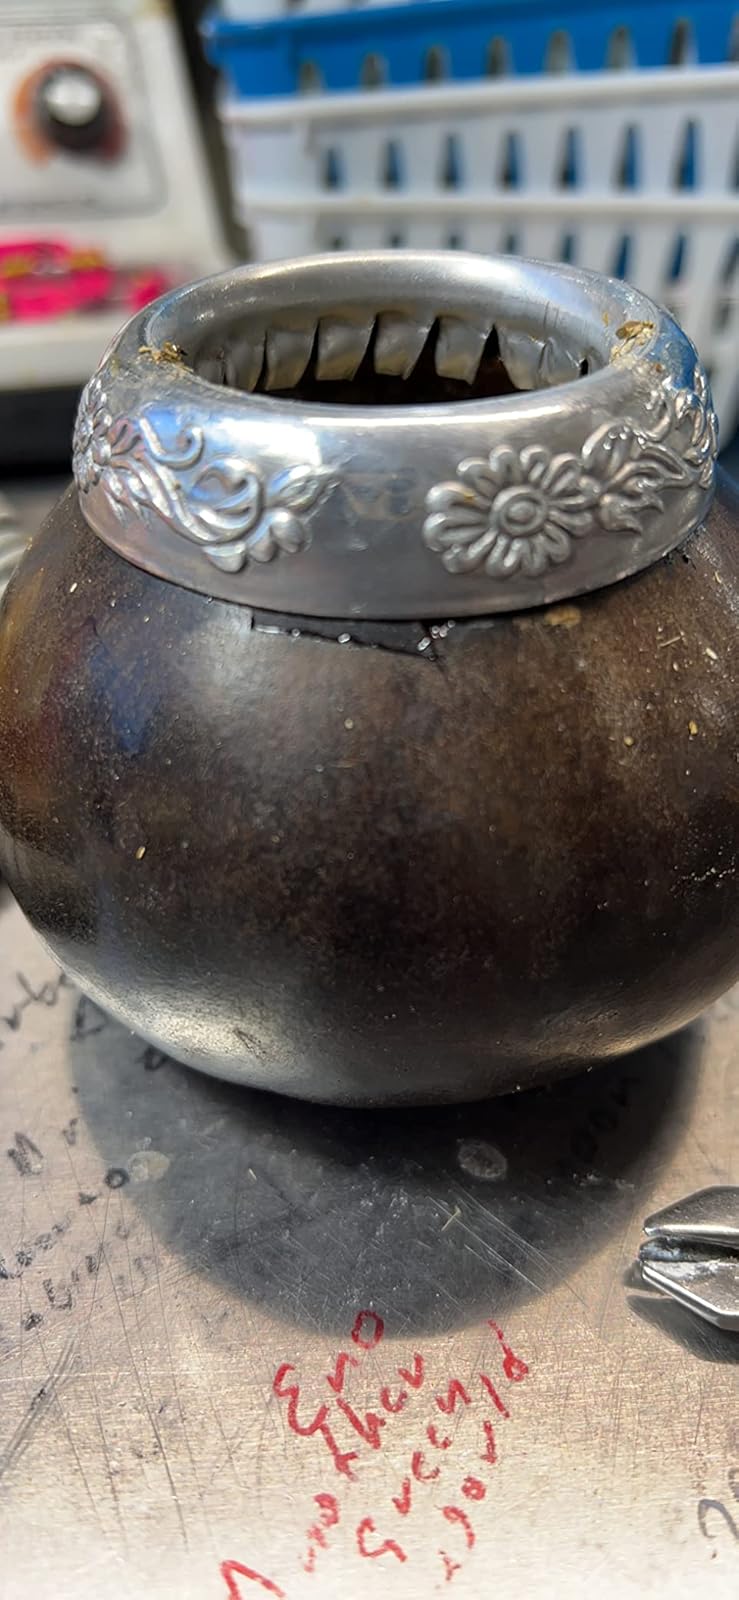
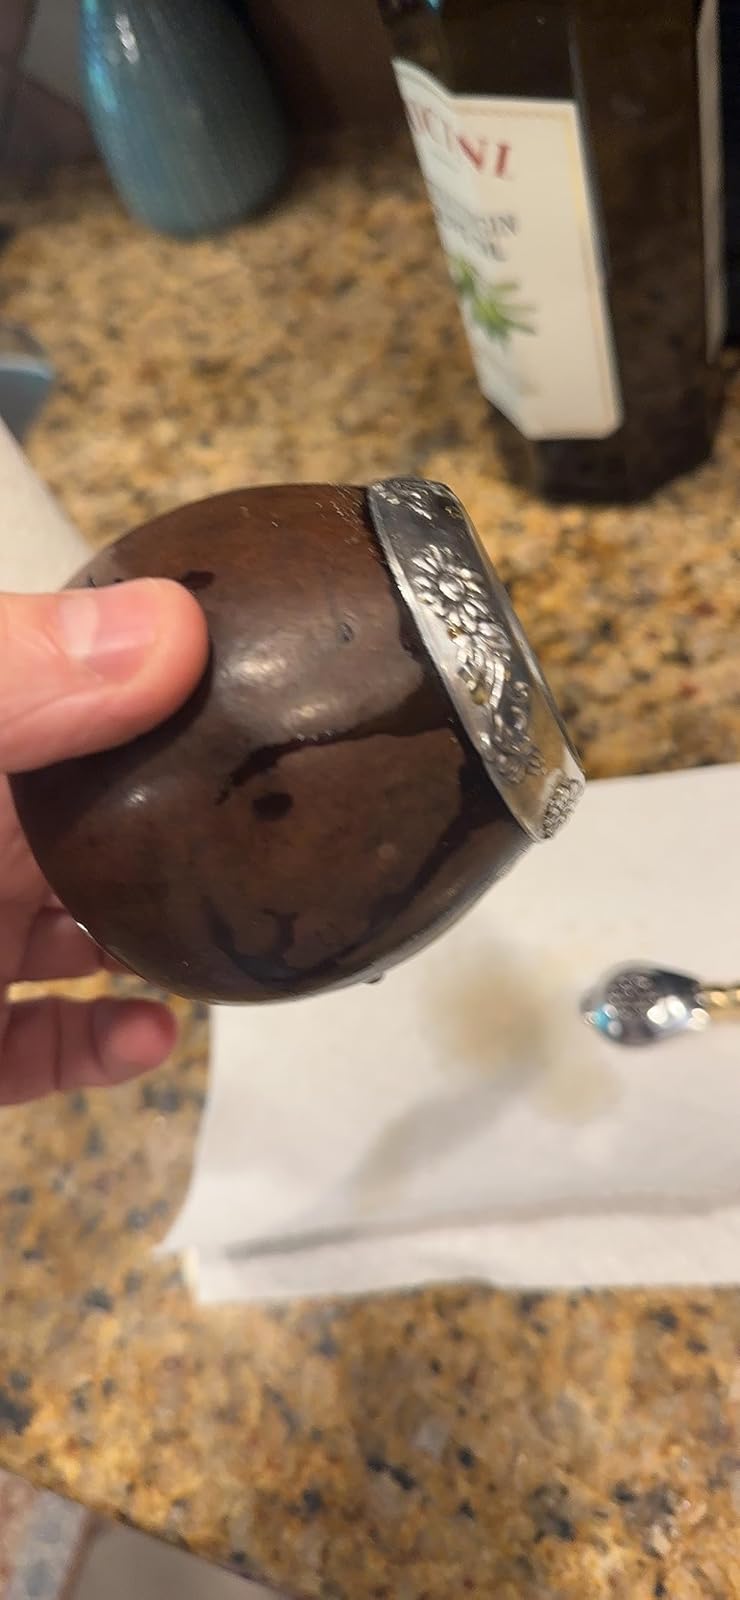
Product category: items_tea
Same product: yes